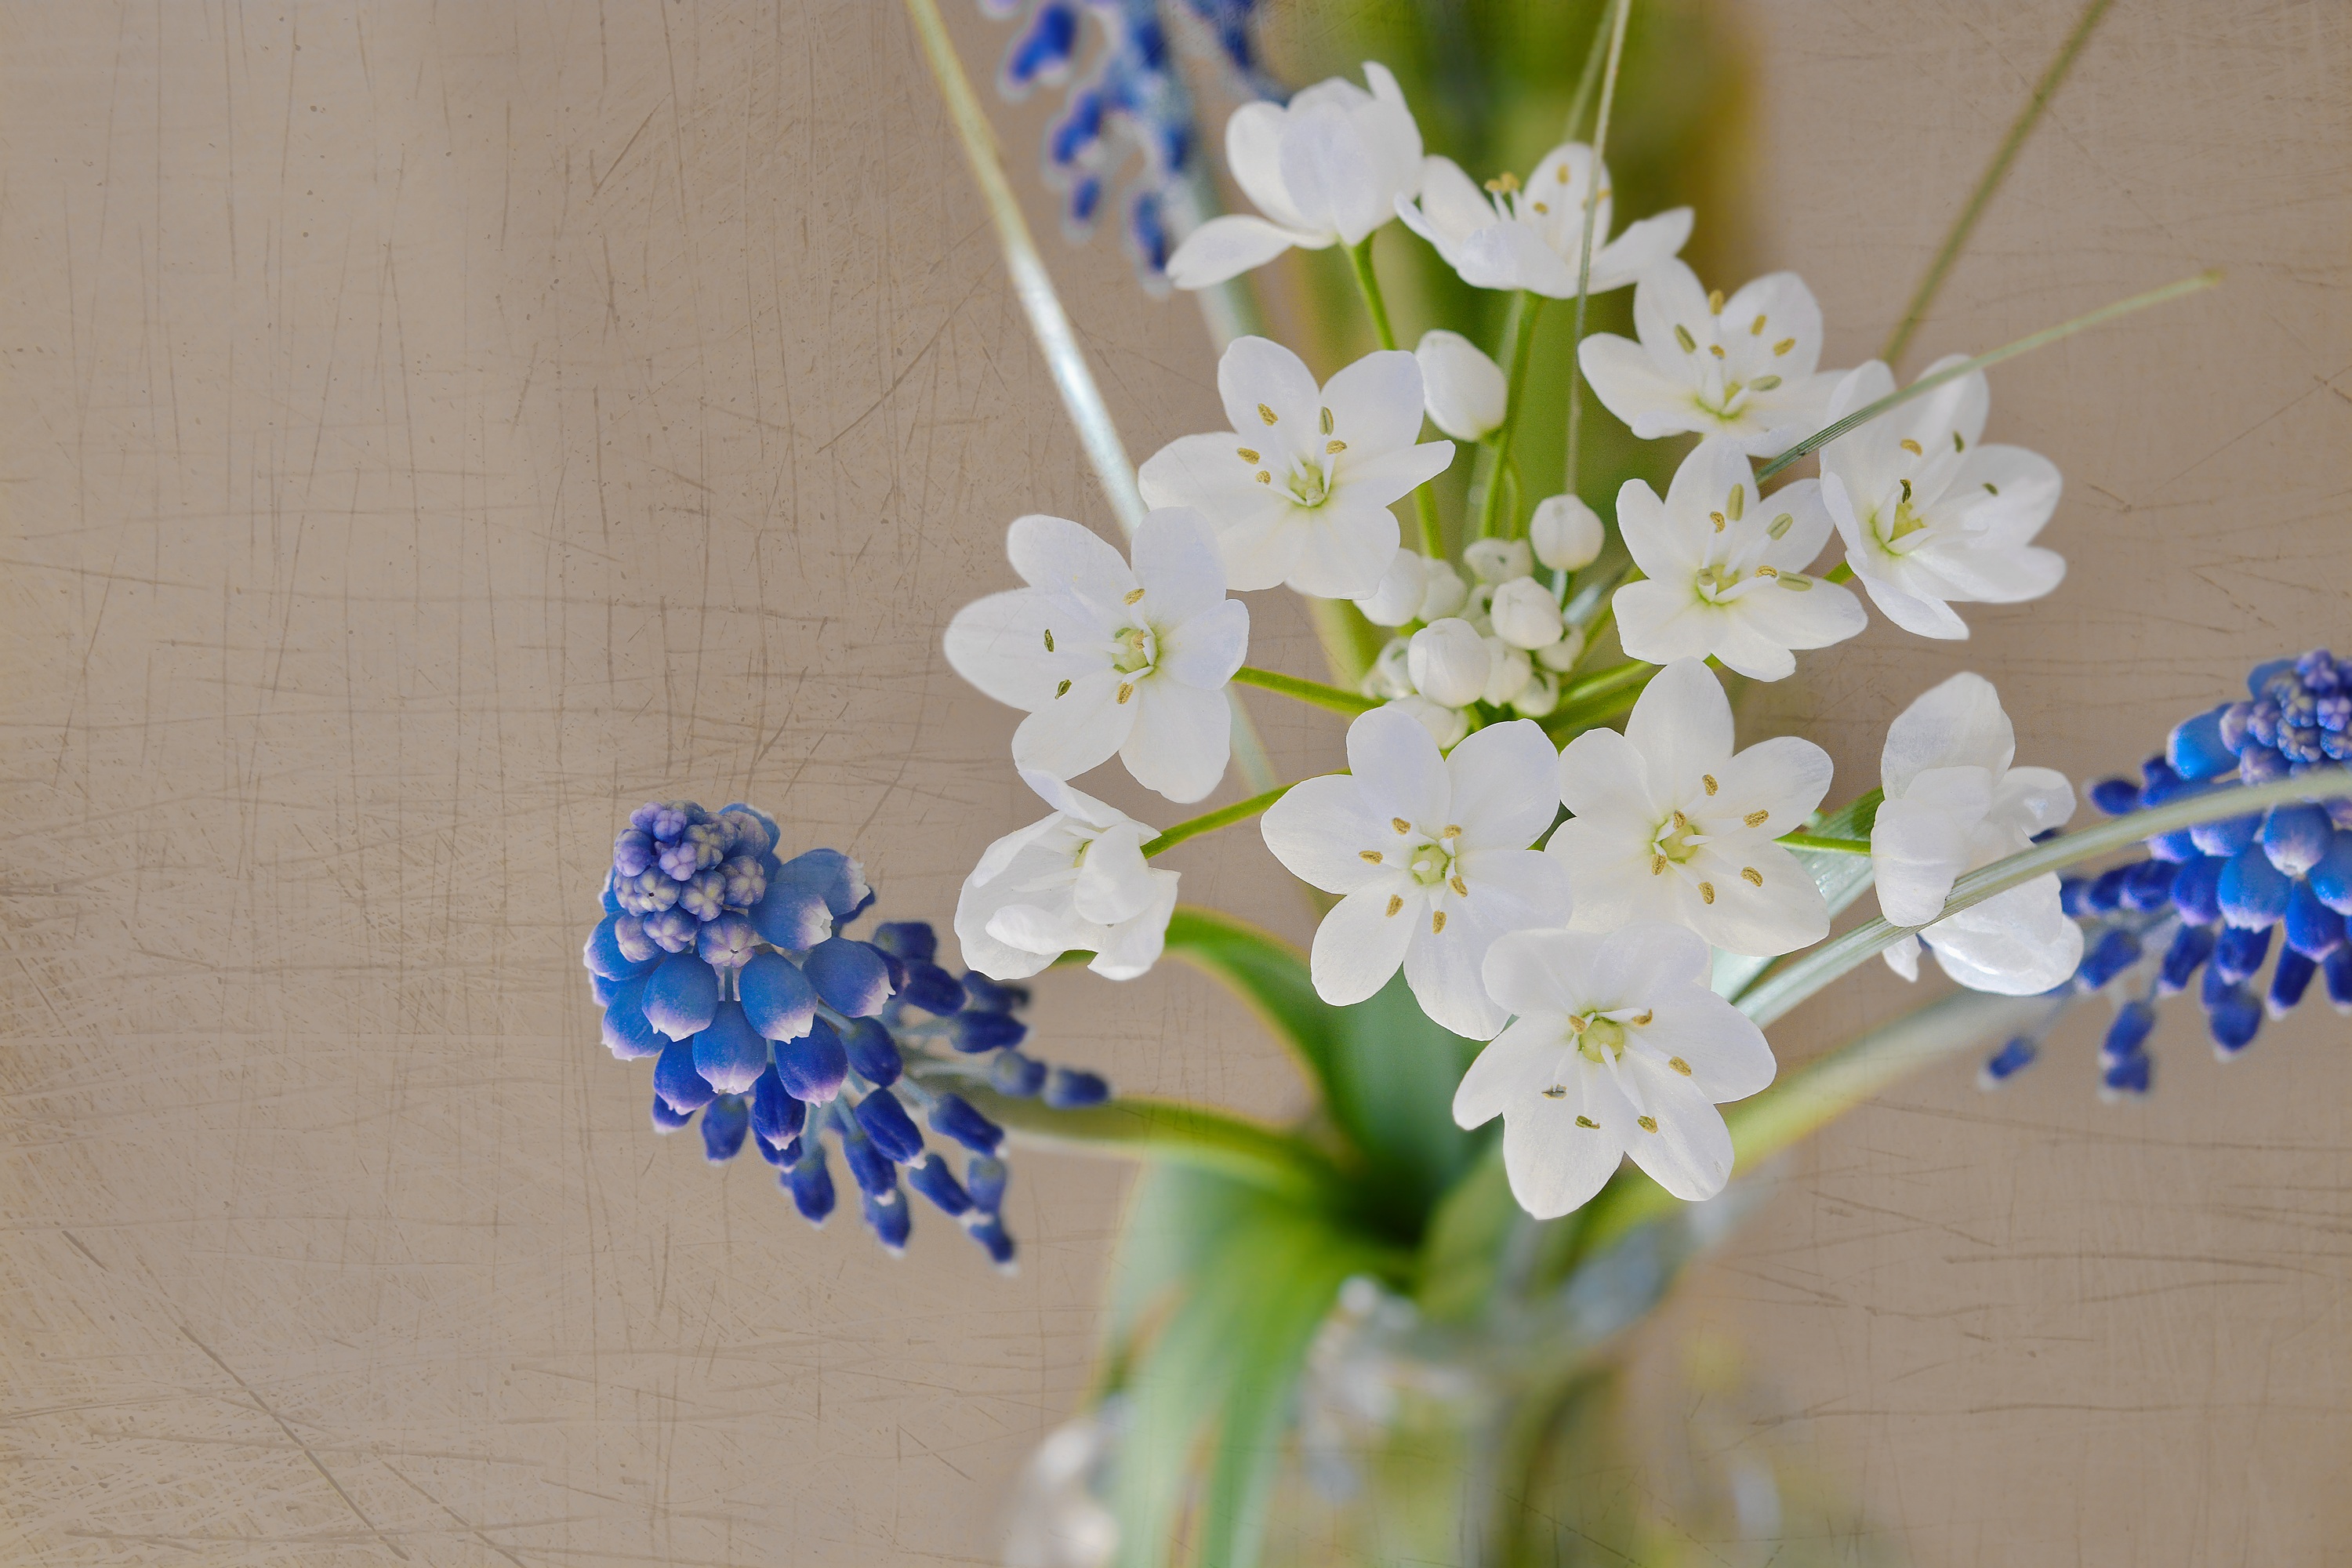
blossom, plant, white, flower, bouquet, spring, green, blue, close, flora, flowers, art, floristry, hyacinth, spring flowers, macro photography, flowering plant, flower bouquet, floral design, leek flower, land plant, flower arranging